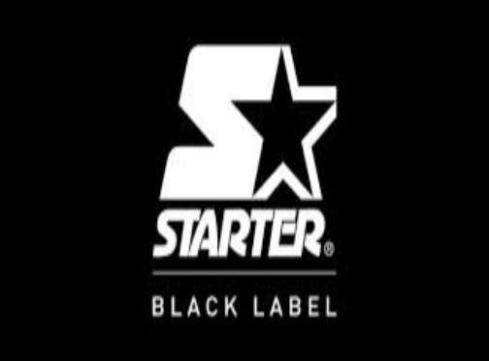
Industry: Clothes